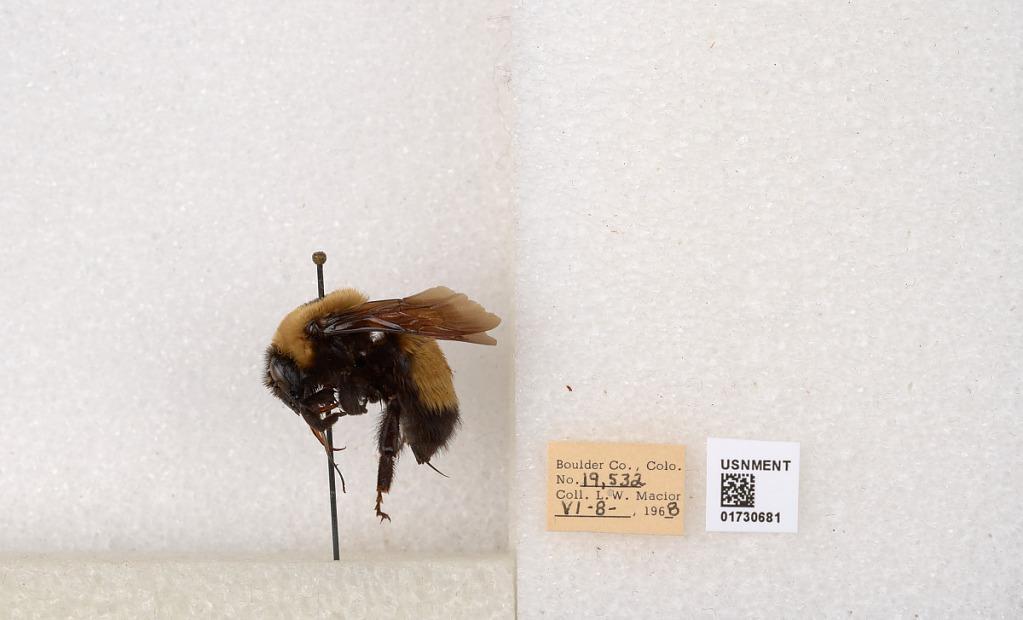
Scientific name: Bombus (Bombus) nevadensis Cresson
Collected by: L. Macior
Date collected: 1968-6-8
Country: United States
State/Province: Colorado
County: Boulder
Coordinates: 40.0925, -105.358